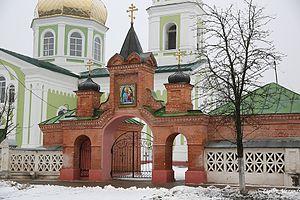
Mstsislaw, Mstislav ou Mstislavl, est une ville de la voblast de Moguilev, en Biélorussie, et le centre administratif du raïon de Mstsislaw. Sa population s'élevait à 10 370 habitants en 2017. La ville est parfois surnommée la « petite Vilnius », ou la « Souzdal biélorusse ».